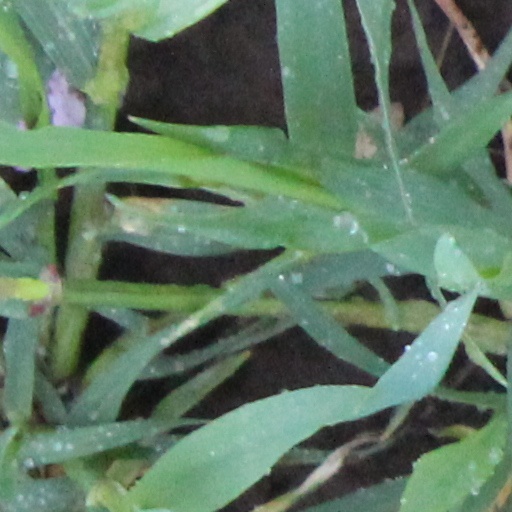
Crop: wheat